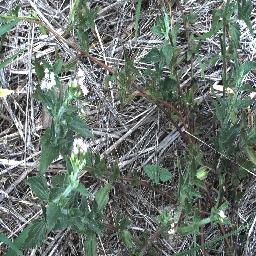
Label: siam_weed